La Altagracia Province

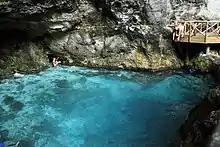
Hoyo Azul in Punta Cana, Dominican Republic

It was not until 1959, during the dictatorship of Rafael Leónidas Trujillo, that the province of La Altagracia was officially created, occupying the eastern part of what belonged to the province of La Romana, which at that time was called Altagracia already for in 1945 when Higüey was elevated to a province under the name of Altagracia.